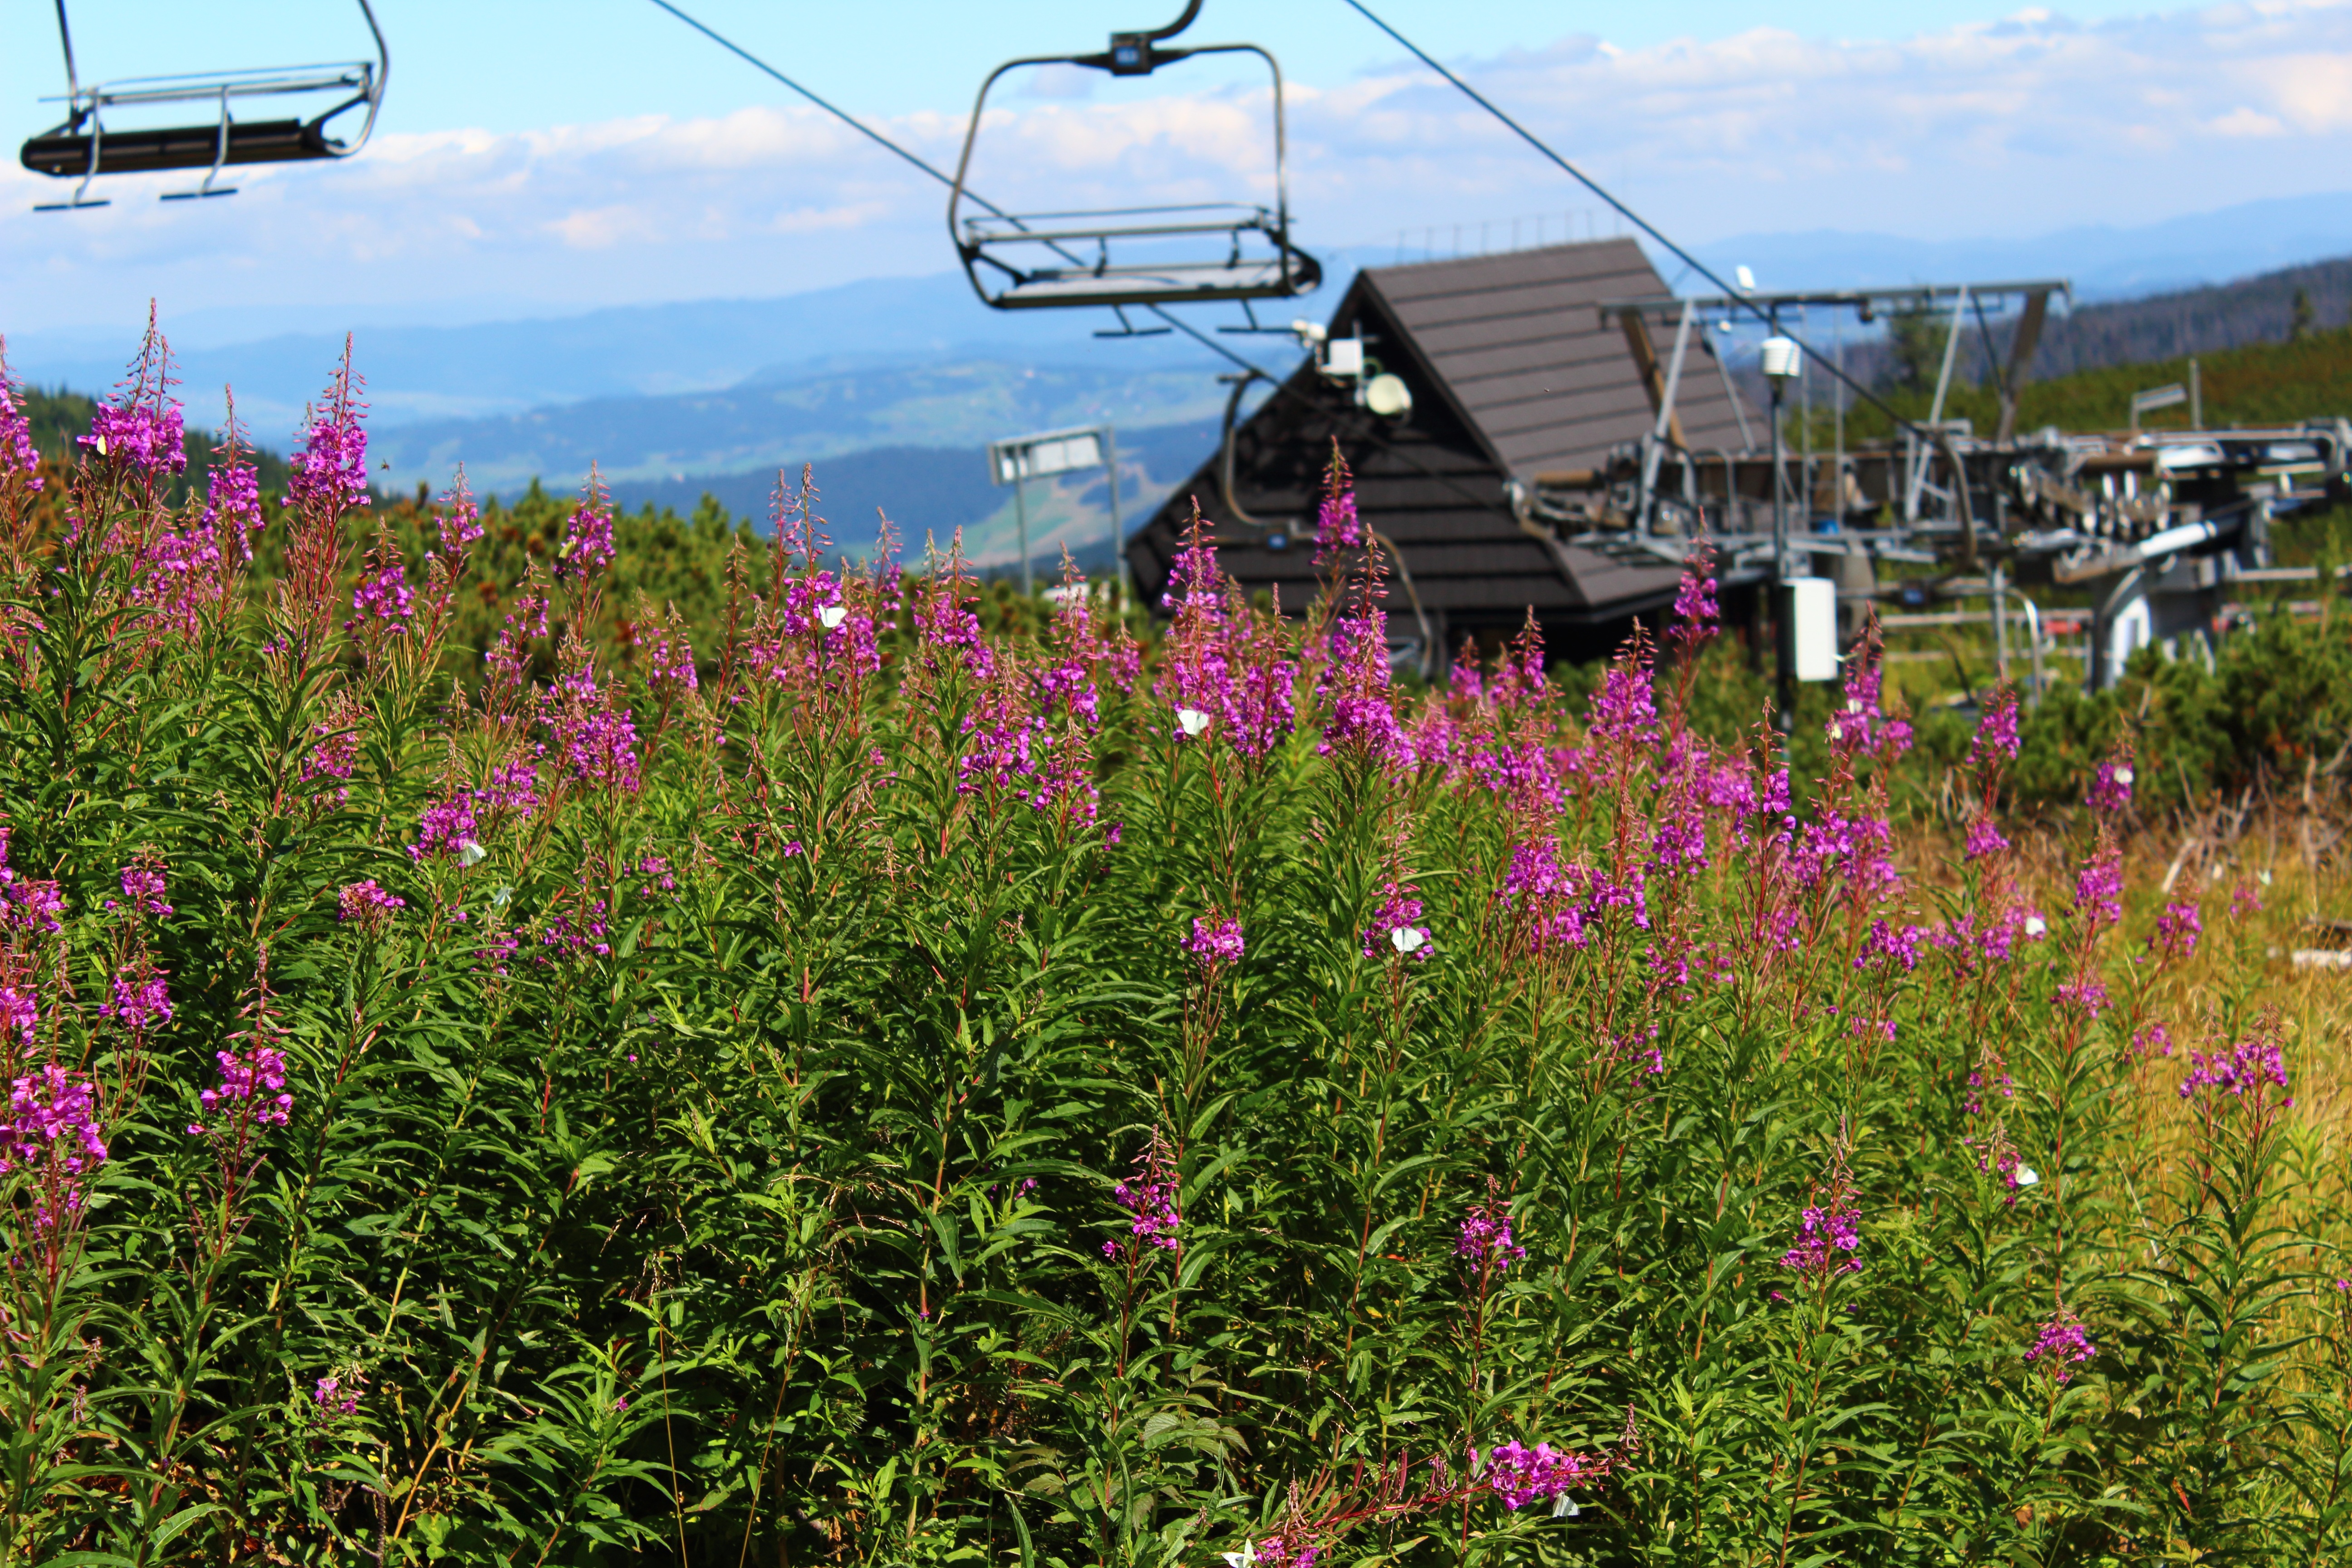
grass, plant, lawn, meadow, prairie, flower, garden, flora, wildflower, shrub, ecosystem, flowering plant, land plant